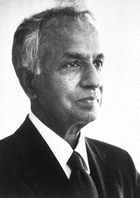
สุพรหมัณยัน จันทรเศขร

| name = สุพรหมัณยัน จันทรเศขร
| image =Subrahmanyan Chandrasekhar.gif
| imagesize = 200px
| caption = สุพรหมัณยัน จันทรเศขร
| birth_place = ลาฮอร์ แคว้นปัญจาบ บริติชอินเดีย
| death_place = ชิคาโก รัฐอิลลินอย สหรัฐ
| nationality = บริติชอินเดีย (1910–1947) อินเดีย (1947–1953)สหรัฐ (1953–1995)
| field = ฟิสิกส์ดาราศาสตร์
| alma_mater = วิทยาลัยทรินิตี มหาวิทยาลัยเคมบริดจ์มหาวิทยาลัยมัทราส|วิทยาลัยเปรซิเดนซี มัทราส
| work_institution = มหาวิทยาลัยชิคาโกมหาวิทยาลัยเคมบริดจ์
| doctoral_advisor = ราล์ฟ เอช. ฟาวเลอร์
| doctoral_students = Donald Edward Osterbrock|ดอนัลด์ เอ็ดเวิร์ด ออสเตอร์บร็อก, Roland Winston|โรแลนด์ วินสตัน
| known_for = ขีดจำกัดจันทรเศขร
| prizes = เหรียญคอปลีย์ (1984) เหรียญวิทยาศาสตร์แห่งชาติ (1966) ปัทมะ วิภูษัณ (1968)
| signature = Subrahmanyan Chandrasekhar signature.png
สุพรหมัณยัน จันทรเศขร หรือ “จันทรา” (; ; ) เป็นนักฟิสิกส์ดาราศาสตร์ นักฟิสิกส์ และนักคณิตศาสตร์ ชาวอเมริกันเชื้อสายอินเดีย ได้รับรางวัลโนเบลสาขาฟิสิกส์ ค.ศ. 1983 พร้อมกับวิลเลียม อัลเฟรด ฟาวเลอร์ จากผลงานร่วมกันว่าด้วยโครงสร้างเชิงทฤษฎีและวิวัฒนาการของดาวฤกษ์ สุพรหมัณยัน จันทรเศขรเป็นหลานของจันทรเศขร เวงกฎะ รามัน (นักฟิสิกส์รางวัลโนเบล ค.ศ. 1930)
จันทรเศขรผู้นี้นอกจากมีความสามารถอย่างหาตัวจับยากในด้านวิทยาศาสตร์แล้ว ยังมีความรู้อันลุ่มลึกและกว้างขวางในด้านศิลปะและวรรณคดีด้วย ในด้านวิทยาศาสตร์นั้นเขามีความสามารถอันผสมผสานระหว่างความเข้าใจพื้นฐานด้านแนวคิดทางฟิสิกส์ และความสามารถด้านคณิตศาสตร์เชิงปรากฏการณ์ด้วย
== ประวัติ ==
จันทรเศขร เกิดเมื่อวันที่ 19 ตุลาคม ค.ศ. 1910 ในเมืองลาฮอร์ ปัญจาบ บริติชอินเดีย ในครอบครัวชาวทมิฬ เป็นบุตรคนที่สาม จากพี่น้อง 10 คน มารดาชื่อสีตา (นามสกุลเดิม พาลกฤษณัน) บิดาชื่อ สุพรหมัณยะ อัยยาร์ ในภาษาสันสกฤต ชื่อ “จันทรเศขร” (จัน-ทระ-เส-ขอน) เป็นพระนามหนึ่งของพระศิวะ หมายถึง ผู้ถือพระจันทร์ และเป็นชื่อที่นิยมใช้ในหมู่ชาวทมิฬ (อย่างไรก็ตาม มีเอกสารบางชิ้นสะกดเป็นอักษรไทยว่า “จันทรสิกขา” ซึ่งไม่ตรงกับการถ่ายอักษรจากภาษาเดิม) สำหรับชื่อเล่น Chandra นั้นอาจถ่ายเป็นอักษรไทยว่า จันทร (จัน-ทระ) แต่เพื่อความสะดวกในการออกเสียงนิยมเขียน “จันทรา” (พระจันทร์ในภาษาอินเดีย ถือเป็นเพศชาย) ที่บ้านของจันทราใช้ภาษาทมิฬเป็นภาษาหลัก บิดาเป็นนักบัญชีในหน่วยงานของรัฐ และเป็นนักไวโอลินสมัครเล่นฝีมือดี ซึ่งได้แต่งตำราหลายเล่มว่าด้วยวิชาดนตรี ส่วนมารดานั้นมีความรู้ด้านวรรณกรรม เคยแปลวรรณกรรมเรื่อง A Doll’s House ของเฮ็นริก อิปเซิน เป็นภาษาทมิฬ
ในเบื้องต้น จันทราเรียนกับบิดามารดาที่บ้าน กระทั่งจบชั้นมัธยมต้น เมื่ออายุ 12 ปี และเข้าเรียนมัธยมปลายในโรงเรียนฮินดู เมืองติรุวัลลิกเกณิ ระหว่าง ค.ศ. 1922 – 1925 ต่อมาได้เข้าศึกษาที่เปรซิเดนซี คอลเลจ (วิทยาลัยในสังกัดของมหาวิทยาลัยมัทราส) ระหว่าง ค.ศ. 1925 – 1930 โดยได้รับปริญญาวิทยาศาสตรบัณฑิต (เกียรตินิยม) สาขาฟิสิกส์
เมื่อเดือนมิถุนายน ค.ศ. 1930 จันทรเศขรได้รับทุนจากรัฐบาลให้ไปศึกษาต่อระดับปริญญาโท ที่มหาวิทยาลัยเคมบริดจ์ และได้เข้าศึกษาที่ทรินิตีคอลเลจ และเป็นนักศึกษาวิจัยของศาสตราจารย์ ราล์ฟ เอช ฟาวเลอร์ และด้วยคำแนะนำของศาสตราจารย์ พอล ดิแรก ในฐานะส่วนหนึ่งของการศึกษา ทำให้จันทราได้ใช้เวลา 1 ปี ที่สถาบันฟิสิกส์เชิงทฤษฎี ในกรุงโคเปนเฮเกน ประเทศเดนมาร์ก และทำให้เขาได้พบกับศาสตราจารย์นิลส์ โปร์ ที่นี่
ในช่วงฤดูร้อน ค.ศ. 1933 จันทรเศขรได้รับปริญญาเอกจากมหาวิทยาลัยเคมบริดจ์ และในเดือนตุลาคม เขาได้รับเลือกให้เป็นไพรซ์ เฟลโลชิป ที่ทรีนิตีคอลเลจ ในช่วง ค.ศ. 1933 – 1937 ในระหว่างนี้ เขาได้คุ้นเคยกับเซอร์อาร์เธอร์ เอดดิงตัน และศาสตราจารย์ อี เอ มิลน์
เดือนกันยายน ค.ศ. 1936 จันทรเศขรกลับไปแต่งงานที่อินเดีย กับลลิตา ทุไรสวามิ ซึ่งเป็นรุ่นน้องเขา 1 ปี ทั้งสองเคยรู้จักกันเมื่อครั้งเรียนที่เปรซิเดนซี คอลเลจ ในเมืองมัทราส ในอัตชีวประวัติโนเบลนั้น จันทรเศขรเขียนไว้ว่า “ความเข้าใจอย่างอดทน การสนับสนุน และกำลังใจจากลลิตา นับเป็นหัวใจหลักในชีวิตข้าพเจ้า”
=== การทำงาน ===
เดือนธันวาคม ค.ศ. 1936 จันทรเศขรได้ตอบรับเข้าทำงานในมหาวิทยาลัยชิคาโก ในตำแหน่งผู้ช่วยศาสตราจารย์ และได้รับตำแหน่ง Morton D. Hull Distinguished Service Professor of Theoretical Astrophysics เมื่อ ค.ศ. 1952 และได้รับการยกย่องเป็นศาสตราจารย์เกียรติคุณ เมื่อ ค.ศ. 1985
จันทรเศขรเคยทำงานที่หอดูดาวเยอร์คีส (Yerkes Observatory) ในเมืองวิลเลียมส์ เบย์ รัฐวิสคอนซิน ซึ่งดำเนินการโดยมหาวิทยาลัยชิคาโก เมื่อองค์การนาซาได้สร้างห้องปฏิบัติการเพื่อการวิจัยด้านฟิสิกส์ดาราศาสตร์และอวกาศ (Laboratory for Astrophysics and Space Research หรือ LASR) เมื่อ ค.ศ. 1966 ที่มหาวิทยาลัยแห่งนี้ จันทรเศขรได้ครอบครองพื้นที่หนึ่งในสี่ของสำนักงานบนชั้นที่สอง และได้อาศัยอยู่ห่างจากมหาวิทยาลัยราวหนึ่งไมล์ หลังจากมีการสร้างกลุ่มอาคารที่พักขึ้นเมื่อปลายทศวรรษ 1960
คำพูด|"จันทรา เป็นหนึ่งในนักฟิสิกส์ดาราศาสตร์ที่ยิ่งใหญ่ในยุคนี้ เขาแสดงให้เห็นว่า ดาวแคระขาวไม่อาจมีมวลเกินขีดจำกัด นั่นคือ มวลในระดับที่ก่อให้เกิดการระเบิดของซูเปอร์โนวา และให้ความสว่างสูงสุดในท้องฟ้าจันทรายังเป็นครูสอนภาษาอังกฤษที่ยิ่งใหญ่ที่สุดเท่าที่ผมรู้จัก"
– ฮันส์ เบเทอ, รางวัลโนเบลสาขาฟิสิกส์|นักฟิสิกส์รางวัลโนเบล ค.ศ. 1967, และศาสตราจารย์เกียรติคุณฟิสิกส์แห่งมหาวิทยาลัยคอร์เนลล์
ในช่วงสงครามโลกครั้งที่ 2 จันทรเศขรทำงานที่ห้องปฏิบัติการวิจัยขีปนศาสตร์ ที่เอเบอร์ดีน พรูฟวิง กราวนด์ ในรัฐแมรีแลนด์ ขณะอยู่ที่นั่น เขาได้ทำงานเพื่อแก้ปัญหาด้านขีปนศาสตร์ เช่น รายงานสองชิ้น ในปี ค.ศ. 1943 เรื่อง On the decay of plane shock waves และ The normal reflection of a blast wave เขามีโอกาสจะได้เข้าร่วมงานกับห้องปฏิบัติการลอส อะลามอส ที่มีชื่อเสียง แต่ความล่าช้าในการตรวจสอบประวัติทำให้ต้องล้มเลิก
ขณะที่จันทราและภรรยาอยู่ในอเมริกา บิดาที่อยู่ในอินเดียคอยหาตำแหน่งงานที่ดีไว้ให้ เพื่อหวังว่าลูกชายจะได้กลับไปบ้านเกิด แต่ในที่สุดจันทราก็ได้สิทธิเป็นพลเมืองของสหรัฐอเมริกา เมื่อ ค.ศ. 1953
ระหว่าง ค.ศ. 1952 – 1971 จันทรเศขรรับหน้าที่เป็นบรรณาธิการบริหารของวารสาร Astrophysical Journal (ApJ) โดยได้ปั้นแต่งจากวารสารท้องถิ่น ให้กลายเป็นวารสารชั้นนำด้านฟิสิกส์ดาราศาสตร์ในระดับนานาชาติ
จันทรเศขรได้พัฒนารูปแบบการทำงานต่อเนื่องในด้านฟิสิกส์สาขาหนึ่ง ๆ โดยเฉพาะเป็นเวลานาน, ด้วยเหตุนี้ ชีวิตการทำงานของเขาจึงอาจแบ่งได้เป็น 7 ช่วง ดังนี้
# โครงสร้างของดาว รวมทั้งทฤษฎีดาวแคระขาว ระหว่าง ค.ศ. 1929 – 1939
# พลวัตของดาว และการเคลื่อนที่แบบบราวน์ ระหว่าง ค.ศ. 1939 – 1943
# ทฤษฎีการถ่ายโอนการแผ่รังสี ทฤษฎีบรรยากาศของดาวฤกษ์ ทฤษฎีควอนตัมของไอออนลบของไฮโดรเจน และทฤษฎีบรรยากาศของดาวเคราะห์ รวมทั้งทฤษฎีการสว่างและการเกิดขั้วของท้องฟ้าที่มีแสงแดด ระหว่าง ค.ศ. 1943 – 1950
# เสถียรภาพอุทกพลศาสตร์ และอุทกศาสตร์เชิงแม่เหล็ก รวมทั้งทฤษฎีการพา เรย์ลี-เบอร์นาร์ด จาก ค.ศ. 1950 – 1961
# สมดุลและเสถียรภาพของค่าอีลิปซอยด์ของสมดุล แต่ได้ศึกษาสัมพัทธภาพทั่วไปด้วย ในช่วงทศวรรษ 1960
# ทฤษฎีทั่วไปแห่งสัมพัทธภาพ และฟิสิกส์ดาราศาสตร์เชิงสัมพัทธภาพ ระหว่าง ค.ศ. 1962 – 1971
# ทฤษฎีคณิตศาสตร์ของหลุมดำ ระหว่าง ค.ศ. 1974 – 1983
=== คุณครูชื่อจันทรา ===
เมื่ออยู่ที่มหาวิทยาลัยชิคาโก จันทราทำหน้าที่เป็นนักวิจัยและอาจารย์ ที่ดูแลเอาใจใส่ลูกศิษย์อย่างใกล้ชิด นับเป็นแบบอย่างที่ดีของนักศึกษา โดยได้ดูแลงานวิจัยระดับปริญญาเอกของนักศึกษากว่า 45 ราย ตัวอย่างที่ทราบกันดีอย่างหนึ่ง ก็คือ การอุทิศตนในการสอนอย่างดียิ่งในช่วงคริสต์ทศวรรษ 1940 ที่ต้องขับรถไปกลับกว่า 100 ไมล์ต่อสัปดาห์ เพื่อสอนนักศึกษาเพียงสองคนเท่านั้น และในเวลาไม่นานต่อมา ในปี ค.ศ. 1957 นักศึกษาทั้งชั้น (สองคนนั้น) ก็ได้รับรางวัลโนเบลสาขาฟิสิกส์ นั่นคือ หลี่เจิ้งเต้า (T.D. Lee; ) และ หยางเจิ้นหนิง (C.N. Yang; )
นอกจากงานด้านวิทยาศาสตร์ จันทรเศขรยังเขียนหนังสือเล่มหนึ่ง เมื่อ ค.ศ. 1987 ว่าด้วยปรัชญาสุนทรียศาสตร์ในวิทยาศาสตร์ เรื่อง "Truth and Beauty: Aesthetics and Motivations in Science" และมักจะบรรยายถึงความสัมพันธ์ระหว่างศิลปะและวิทยาศาสตร์อยู่เสมอ
ระหว่าง ค.ศ. 1990 – 1995 จันทรเศขรมุ่งมั่นทำโครงการอย่างหนึ่ง เพื่ออธิบายการอ้างเหตุผลทางเรขาคณิตใน "Philosophiae Naturalis Principia Mathematica" ของไอแซค นิวตัน โดยใช้ภาษาและระเบียบวิธีของแคลคูลัสธรรมดา ความพยายามดังกล่าวปรากฏผลในหนังสือเรื่อง "Newton's Principia for the Common Reader" ตีพิมพ์เมื่อ ค.ศ. 1995
=== วาระสุดท้าย ===
จันทรเศขรทำงานในมหาวิทยาลัยชิคาโก ตั้งแต่ ค.ศ. 1937 โดยเบื้องต้นได้ทำงานที่หอดูดาวเยอร์คีส และต่อมาได้ทำงานที่สถาบันวิจัยเฟอร์มี กระทั่งถึงแก่กรรมด้วยภาวะหัวใจล้มเหลว เมื่อ ค.ศ. 1995 ขณะอายุ 84 ปี
== ผลงาน ==
ความสำเร็จที่มีชื่อเสียงมากที่สุดของจันทรเศขร คือ ขีดจำกัดจันทรเศขร (Chandrasekhar limit) หรือ มวลจันทรเศขร (Chandrashekhar mass) โดยค่าดังกล่าว คือมวลที่มากที่สุดที่เป็นไปได้ของดาวแคระขาว คือประมาณ 1.44 เท่าของมวลดวงอาทิตย์ หรือเทียบเท่า, และเป็นมวลน้อยที่สุดที่ในที่สุดดาวฤกษ์จะกลายเป็นดาวนิวตรอน หรือหลุมดำ ภายหลังจากเกิดซูเปอร์โนวา จันทรเศขรคำนวณค่าดังกล่าวเป็นครั้งแรก เมื่อ ค.ศ. 1930 ในช่วงที่เขาเดินทางครั้งแรกไปยังเคมบริดจ์เพื่อศึกษาต่อ
ในครั้งแรกที่จันทราเสนอเรื่องนี้ในช่วงที่อยู่ในทรีนิตีคอลเลจ ช่วงทศวรรษ 1930 เขาถูกคัดค้านอย่างรุนแรงจากอาร์เธอร์ เอดดิงตัน ซึ่งทำให้จันทราท้อแท้อย่างมาก เนื่องจากไม่มีนักฟิสิกส์ที่น่าเชื่อถือคนใดในยุโรปมาช่วยแก้ต่างให้เขา กรณีดังกล่าวสร้างความขมขื่นแก่จันทราเป็นอย่างยิ่ง และรายงานดังกล่าวของจันทราไม่ได้รับการรับรองเพื่อให้ราชสมาคมตีพิมพ์ เขาจึงส่งไปตีพิมพ์ใน Astrophysical Journal ในอเมริกา และตีพิมพ์เมื่อเดือนมีนาคม 1931 และไม่นานต่อมา ขีดจำกัดจันทรเศขร ก็เป็นที่ยอมรับในแวดวงฟิสิกส์ดาราศาสตร์
จันทราเป็นนักวิทยาศาสตร์ที่ขยันและมุ่งมั่น เมื่อสิ้นสุดการศึกษาแต่ละช่วง ก็ได้รวบรวมแนวคิดและทฤษฎีมาตีพิมพ์เป็นเล่ม เพื่อให้อนุชนรุ่นหลังได้ศึกษา จันทรานั้นแต่งตำราเอาไว้ไม่มากนัก แต่ก็มียอดขายสูงนับแสนเล่ม โดยหนังสือแต่ละเล่มมีความหนาไม่น้อยเลย สำหรับเล่มสุดท้าย (ตีพิมพ์ก่อนถึงแก่กรรมเพียง 2 เดือน) มีความหนาถึง 600 กว่าหน้า
== เกียรติคุณและอนุสรณ์ ==
จันทรเศขรได้รับรางวัลโนเบลสาขาฟิสิกส์ เมื่อ ค.ศ. 1983 จากการศึกษากระบวนการทางฟิสิกส์ที่สำคัญต่อวิวัฒนาการของดาวฤกษ์|โครงสร้างและวิวัฒนาการของดาวฤกษ์ จันทรเศขรยอมรับเกียรติดังกล่าว แต่เสียใจที่มีการอ้างถึงเฉพาะผลงานเฉพาะช่วงแรกของชีวิต โดยมองว่าไม่เห็นความสำคัญของความสำเร็จตลอดชีวิตของเขา
นอกจากนี้เขายังได้รับปริญญากิตติมศักดิ์ 20 ปริญญา และได้รับเลือกเป็นสมาชิกสมาคมวิชาการ 21 แห่ง รวมทั้งได้รับรางวัลอื่น ๆ อีกมากนอกเหนือจากรางวัลโนเบล เช่น เหรียญทองจากราชสมาคมดาราศาสตร์แห่งลอนดอน, รางวัลรัมฟอร์ดแห่งสำนักศิลปะและวิทยาศาสตร์แห่งอเมริกา, เหรียญพระราชทานจากราชสมาคมแห่งอังกฤษ, เหรียญแห่งชาติด้านวิทยาศาสตร์, และเหรียญเฮนรี เดรเปอร์ แห่งสำนักวิทยาศาสตร์แห่งชาติ เป็นต้น
เมื่อ ค.ศ. 1999 องค์การบริหารการบินและอวกาศ (นาซ่า) ตั้งชื่อกล้องโทรทรรศน์อวกาศแห่งที่สาม จากโครงการหอดูดาวเอก|หอดูดาวอวกาศขนาดใหญ่ 4 แห่ง จากการประกวดตั้งชื่อกว่า 6,000 ชื่อ จาก 50 รัฐ และ 61 ประเทศ โดยใช้ชื่อว่ากล้องโทรทรรศน์รังสีเอกซ์จันทรา (Chandra X-ray Observatory) ซึ่งถูกส่งและปล่อยจากกระสวยอวกาศโคลัมเบีย เมื่อวันที่ 23 กรกฎาคม ค.ศ. 1999
จันทราได้รับรางวัล “ปัทมะ วิภูษัณ” นำหน้าชื่อ เป็น “ปัทมะ วิภูษัณ สุพรหมัณยัน จันทรเศขร” อันเป็นรางวัลการยกย่องให้เกียรติอย่างสูงเป็นอันดับสองที่มอบแก่พลเรือนอินเดีย (รองจากรางวัล “ภรต รัตนะ”) มอบให้แก่ผู้ทำคุณงามความดีแก่ประเทศชาติ เขาได้รับรางวัลนี้ในปี ค.ศ. 1968 จากสาขาวิทยาศาสตร์และวิศวกรรมศาสตร์ ผู้ได้รับรางวัลคนแรกคือ สัตเยนทร นาถ โพส (Satyendra Nath Bose)
เลขจันทรเศขร (Chandrasekhar number) เป็นปริมาณไร้มิติของอุทกพลศาสตร์เชิงแม่เหล็ก (Magnetohydrodynamics) ก็ตั้งตามชื่อของเขา นอกจากนี้ยังมีการตั้งชื่อให้กับดาวเคราะห์น้อยขนาด 34 กิโลเมตรว่า “ดาวเคราะห์น้อย 1958 จันทรา” (1958 Chandra)
=== ขีดจำกัดจันทรเศขร (Chandrashekhar limit) ===
ดาวแคระขาวนั้นเป็นดาวฤกษ์ (อย่างดวงอาทิตย์ของเรา) ที่มีวิวัฒนาการขั้นสูงสุด โดยอาจมีรัศมีมากกว่าเดิมนับร้อย ๆ เท่า ในขั้นนี้อะตอมบนผิวหน้าจะไม่มีความถ่วงที่สูงพอจะยึดเอาไว้ แต่ยังมีแรงดันที่เข้มแผ่ออกมาจากภายใน อะตอมบางส่วน โดยเฉพาะไฮโดรเจนจะพุ่งออกมา และมวลของดาวดวงนั้นจะค่อย ๆ ลดลง จากทฤษฎีแสดงว่าดาวที่มีมวลถึง 8 เท่าของดวงอาทิตย์จะสูญเสียมวลไปในลักษณะเช่นนี้ และลดลงต่ำกว่าขีดจำกัดจันทรเศขร
ขีดจำกัดนี้มีผลต่อดาวที่มีมวลมากกว่า 8 เท่าของดวงอาทิตย์ด้วย สสารในแกนกลางของมันจะกลายเป็นเหล็กด้วยปฏิกิริยานิวเคลียร์ ถึงจุดนี้จะไม่มีพลังงานนิวเคลียร์อีกต่อไป เช่นเดียวกับในดาวแคระขาว เมื่อแกนเหล็กมีมวลเท่ากับมวลจันทรเศขร มันจะยุบเป็นดาวนิวตรอน และส่วนที่เหลือจะถูกผลักออกไป กลายเป็นซูเปอร์โนวาชนิด II ดาวแคระขาวบางแบบจะดึงสสารเข้ามาจากภายนอก และเมื่อมวลมากเท่ากับขีดจำกัดจันทรเศขร มันจะกลายเป็นซูเปอร์โนวาเช่นกัน ในกรณีนี้เรียกว่า ซูเปอร์โนวาชนิด Ia
การค้นพบนี้นับเป็นพื้นฐานของฟิสิกส์ดาราศาสตร์สมัยใหม่ เนื่องจากแสดงให้เห็นว่าดาวฤกษ์ที่มีมวลสูงกว่าดวงอาทิตย์ของเรามาก ๆ จะต้องระเบิด หรือไม่ก็กลายเป็นหลุมดำ
== รายชื่องานเขียน ==
* "An Introduction to the Study of Stellar Structure" (1939),
* "Principles of Stellar Dynamics" (1942),
* "Radiative Transfer" (1950),
* "Hydrodynamic and Hydromagnetic Stability" (1961),
* "Ellipsoidal Figures of Equilibrium" (1969),
* "The Mathematical Theory of Black Holes" (1983),
* "Truth and Beauty: Aesthetics and Motivations in Science" (1987),
* "Newton's Principia for the Common Reader" (1995),
นอกจากนี้ยังมีรายงานวิชาการอีกเป็นจำนวนมาก โดยตีพิมพ์ในวารสารวิชาการด้านดาราศาสตร์ ทั้งในสหรัฐอเมริกา และประเทศอื่น ๆ ในยุโรป
== อ้างอิง ==
== แหล่งข้อมูลอื่น ==
*
* Great Indians: Professor Subrahmanyan Chandrasekhar – Video of Chandra's last interview at Chicago
* Oral History interview transcript with Subrahmanyan Chandrasekhar 6 ตุลาคม 1987, American Institute of Physics, Niels Bohr Library and Archives
* Subrahmanyan Chandrasekhar – Mathematics Genealogy Project
* Guide to the Subrahmanyan Chandrasekhar Papers 1913-2011 ที่ University of Chicago Special Collections Research Center
หมวดหมู่:นักฟิสิกส์ชาวอเมริกัน
หมวดหมู่:นักดาราศาสตร์ชาวอเมริกัน
หมวดหมู่:นักวิทยาศาสตร์ชาวอินเดีย
หมวดหมู่:นักวิทยาศาสตร์ชาวทมิฬ
หมวดหมู่:ชาวอเมริกันเชื้อสายอินเดีย
หมวดหมู่:ชาวอเมริกันเชื้อสายทมิฬ
หมวดหมู่:บุคคลจากลาฮอร์
หมวดหมู่:ผู้ได้รับรางวัลโนเบลสาขาฟิสิกส์
หมวดหมู่:ชาวอินเดียผู้ได้รับรางวัลโนเบล
หมวดหมู่:ชาวอเมริกันผู้ได้รับรางวัลโนเบล
หมวดหมู่:ผู้ถืออเทวนิยมชาวอเมริกัน
หมวดหมู่:ศิษย์เก่าจากมหาวิทยาลัยมัทราส
หมวดหมู่:ศิษย์เก่าจากมหาวิทยาลัยเคมบริดจ์
หมวดหมู่:บุคคลจากมหาวิทยาลัยชิคาโก
หมวดหมู่:บุคคลจากมหาวิทยาลัยเคมบริดจ์